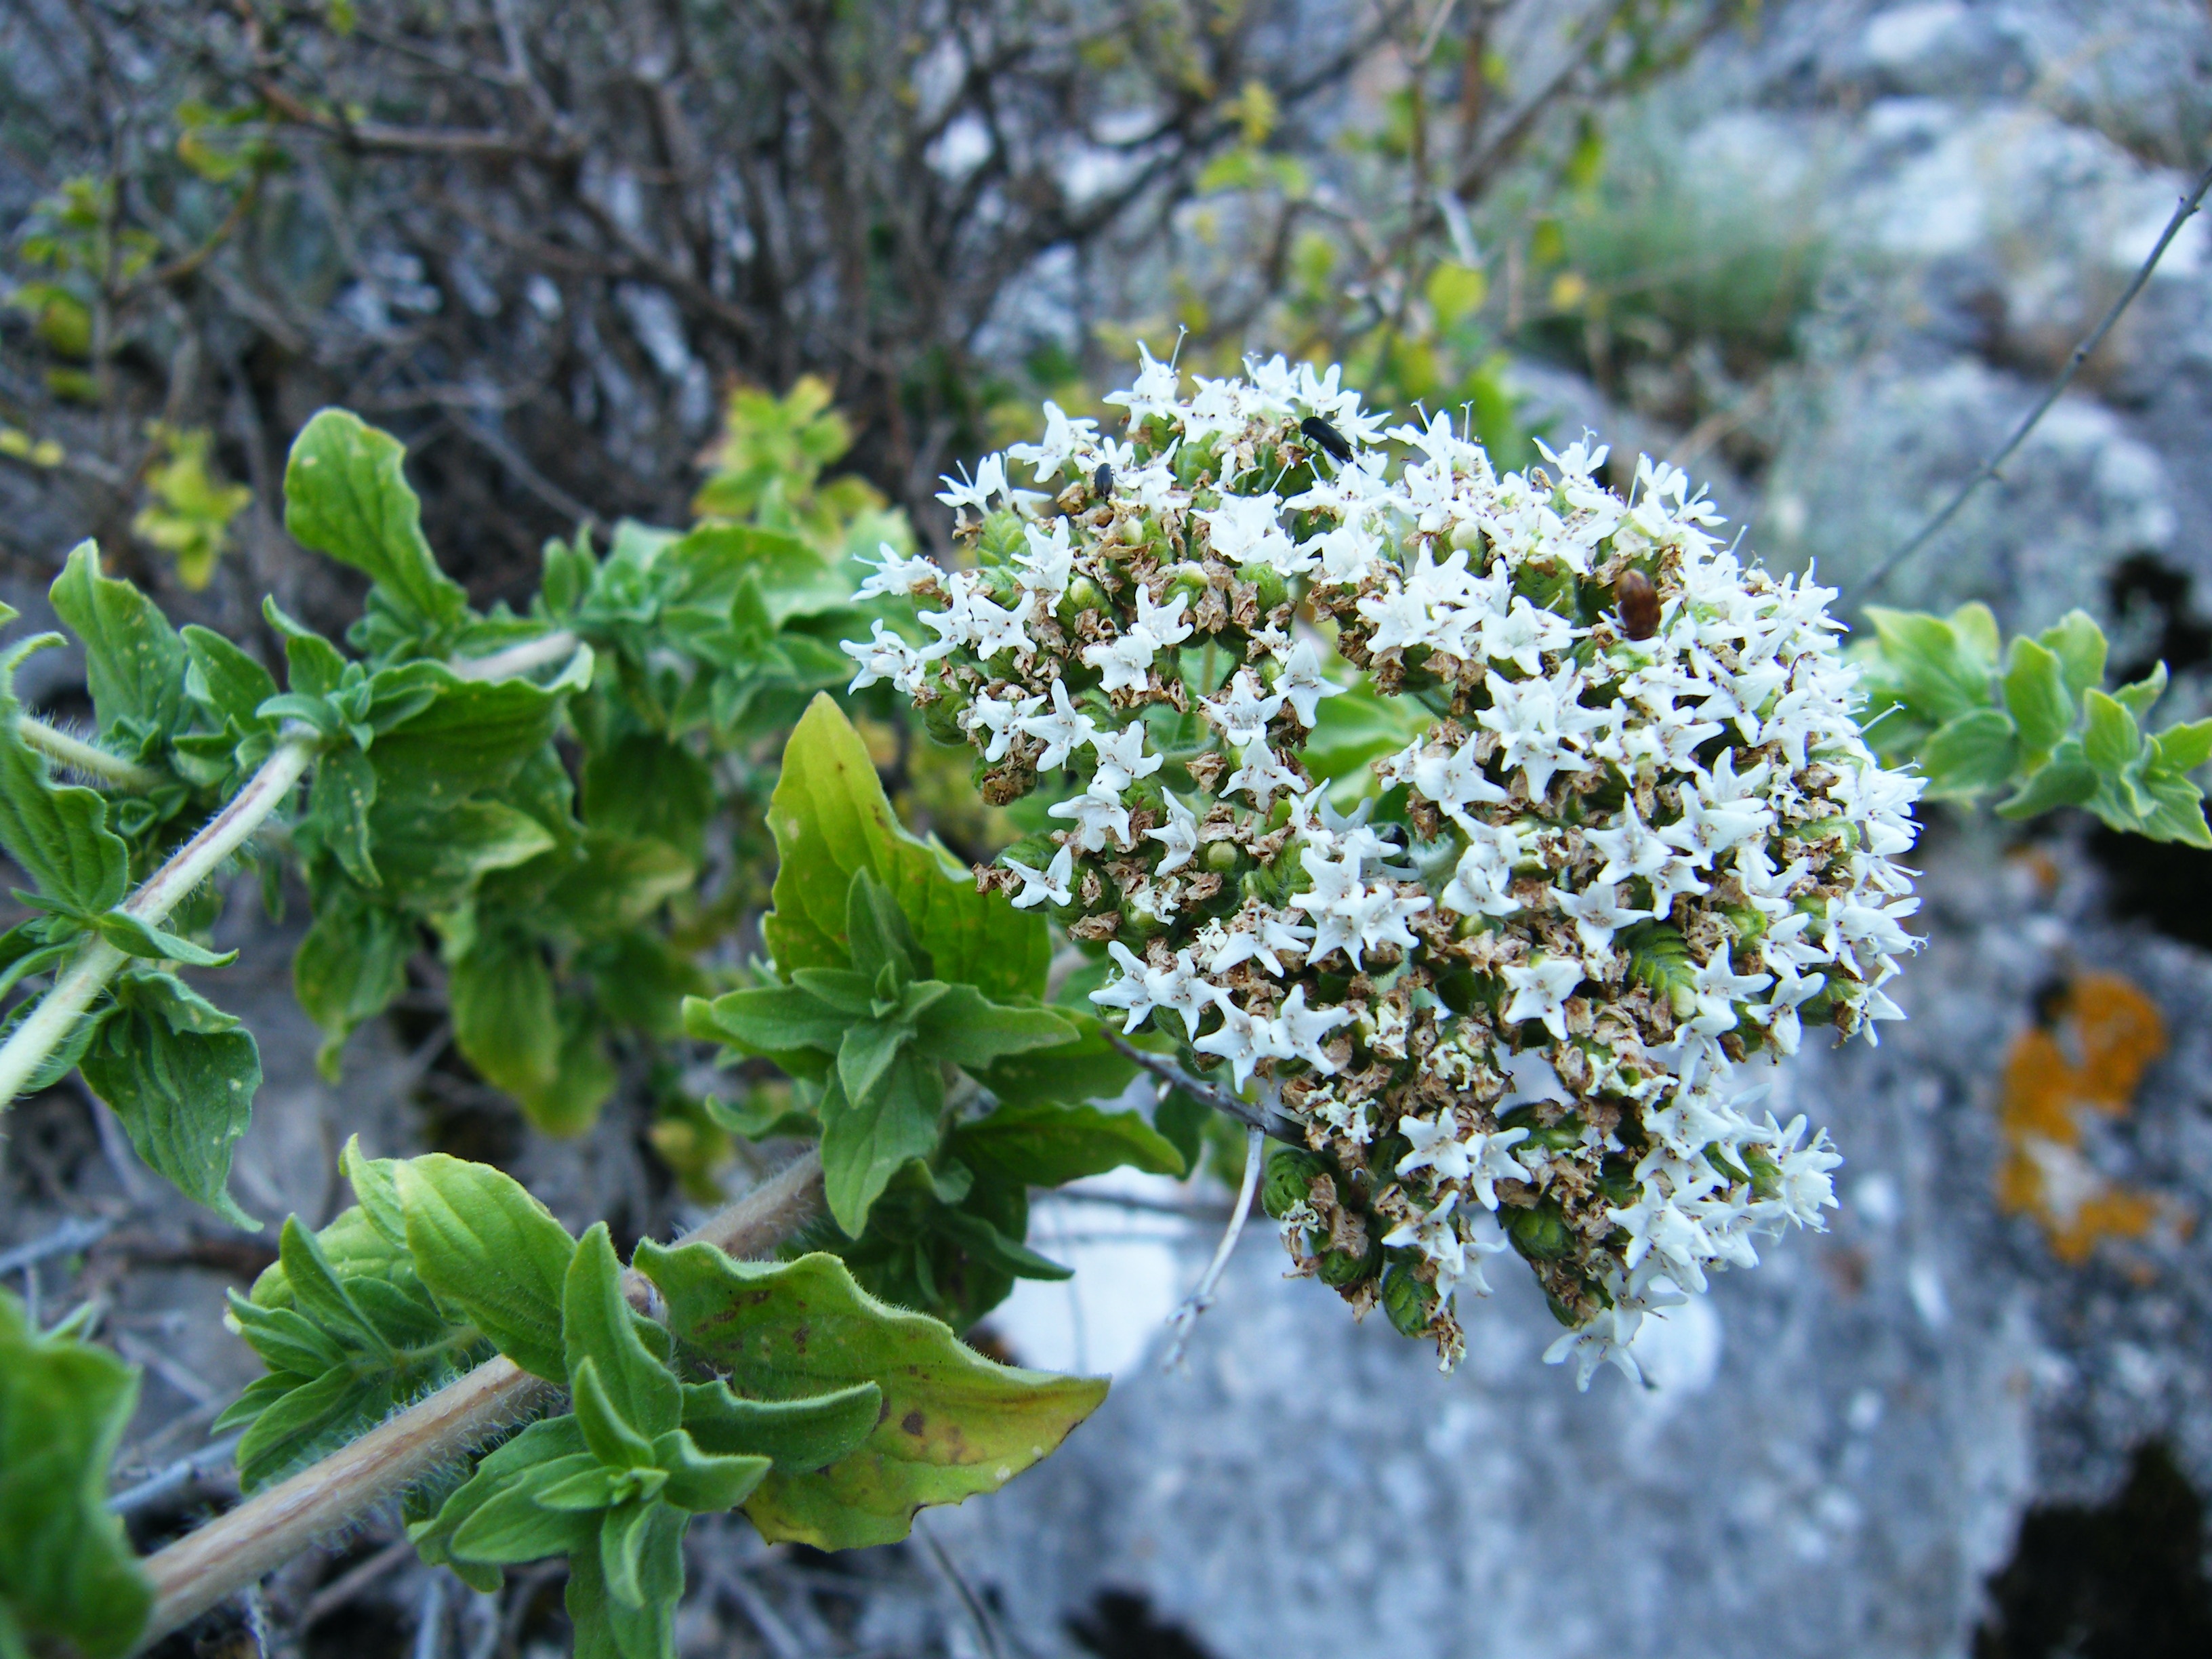
tree, nature, branch, blossom, plant, leaf, flower, green, herb, produce, botany, garden, flora, wildflower, shrub, thyme, macro photography, flowering plant, land plant, apiales, parsley family, origanum onites